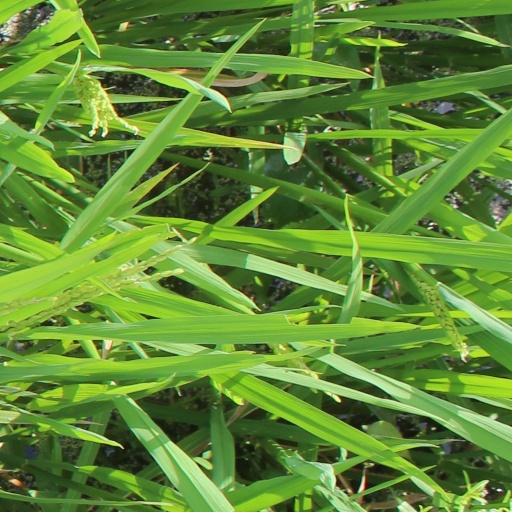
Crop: rice